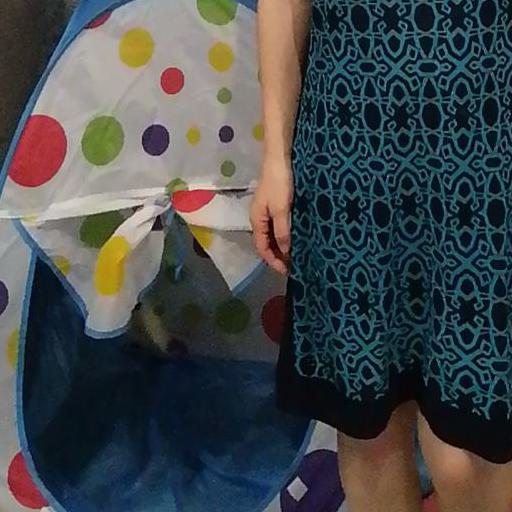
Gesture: no_gesture